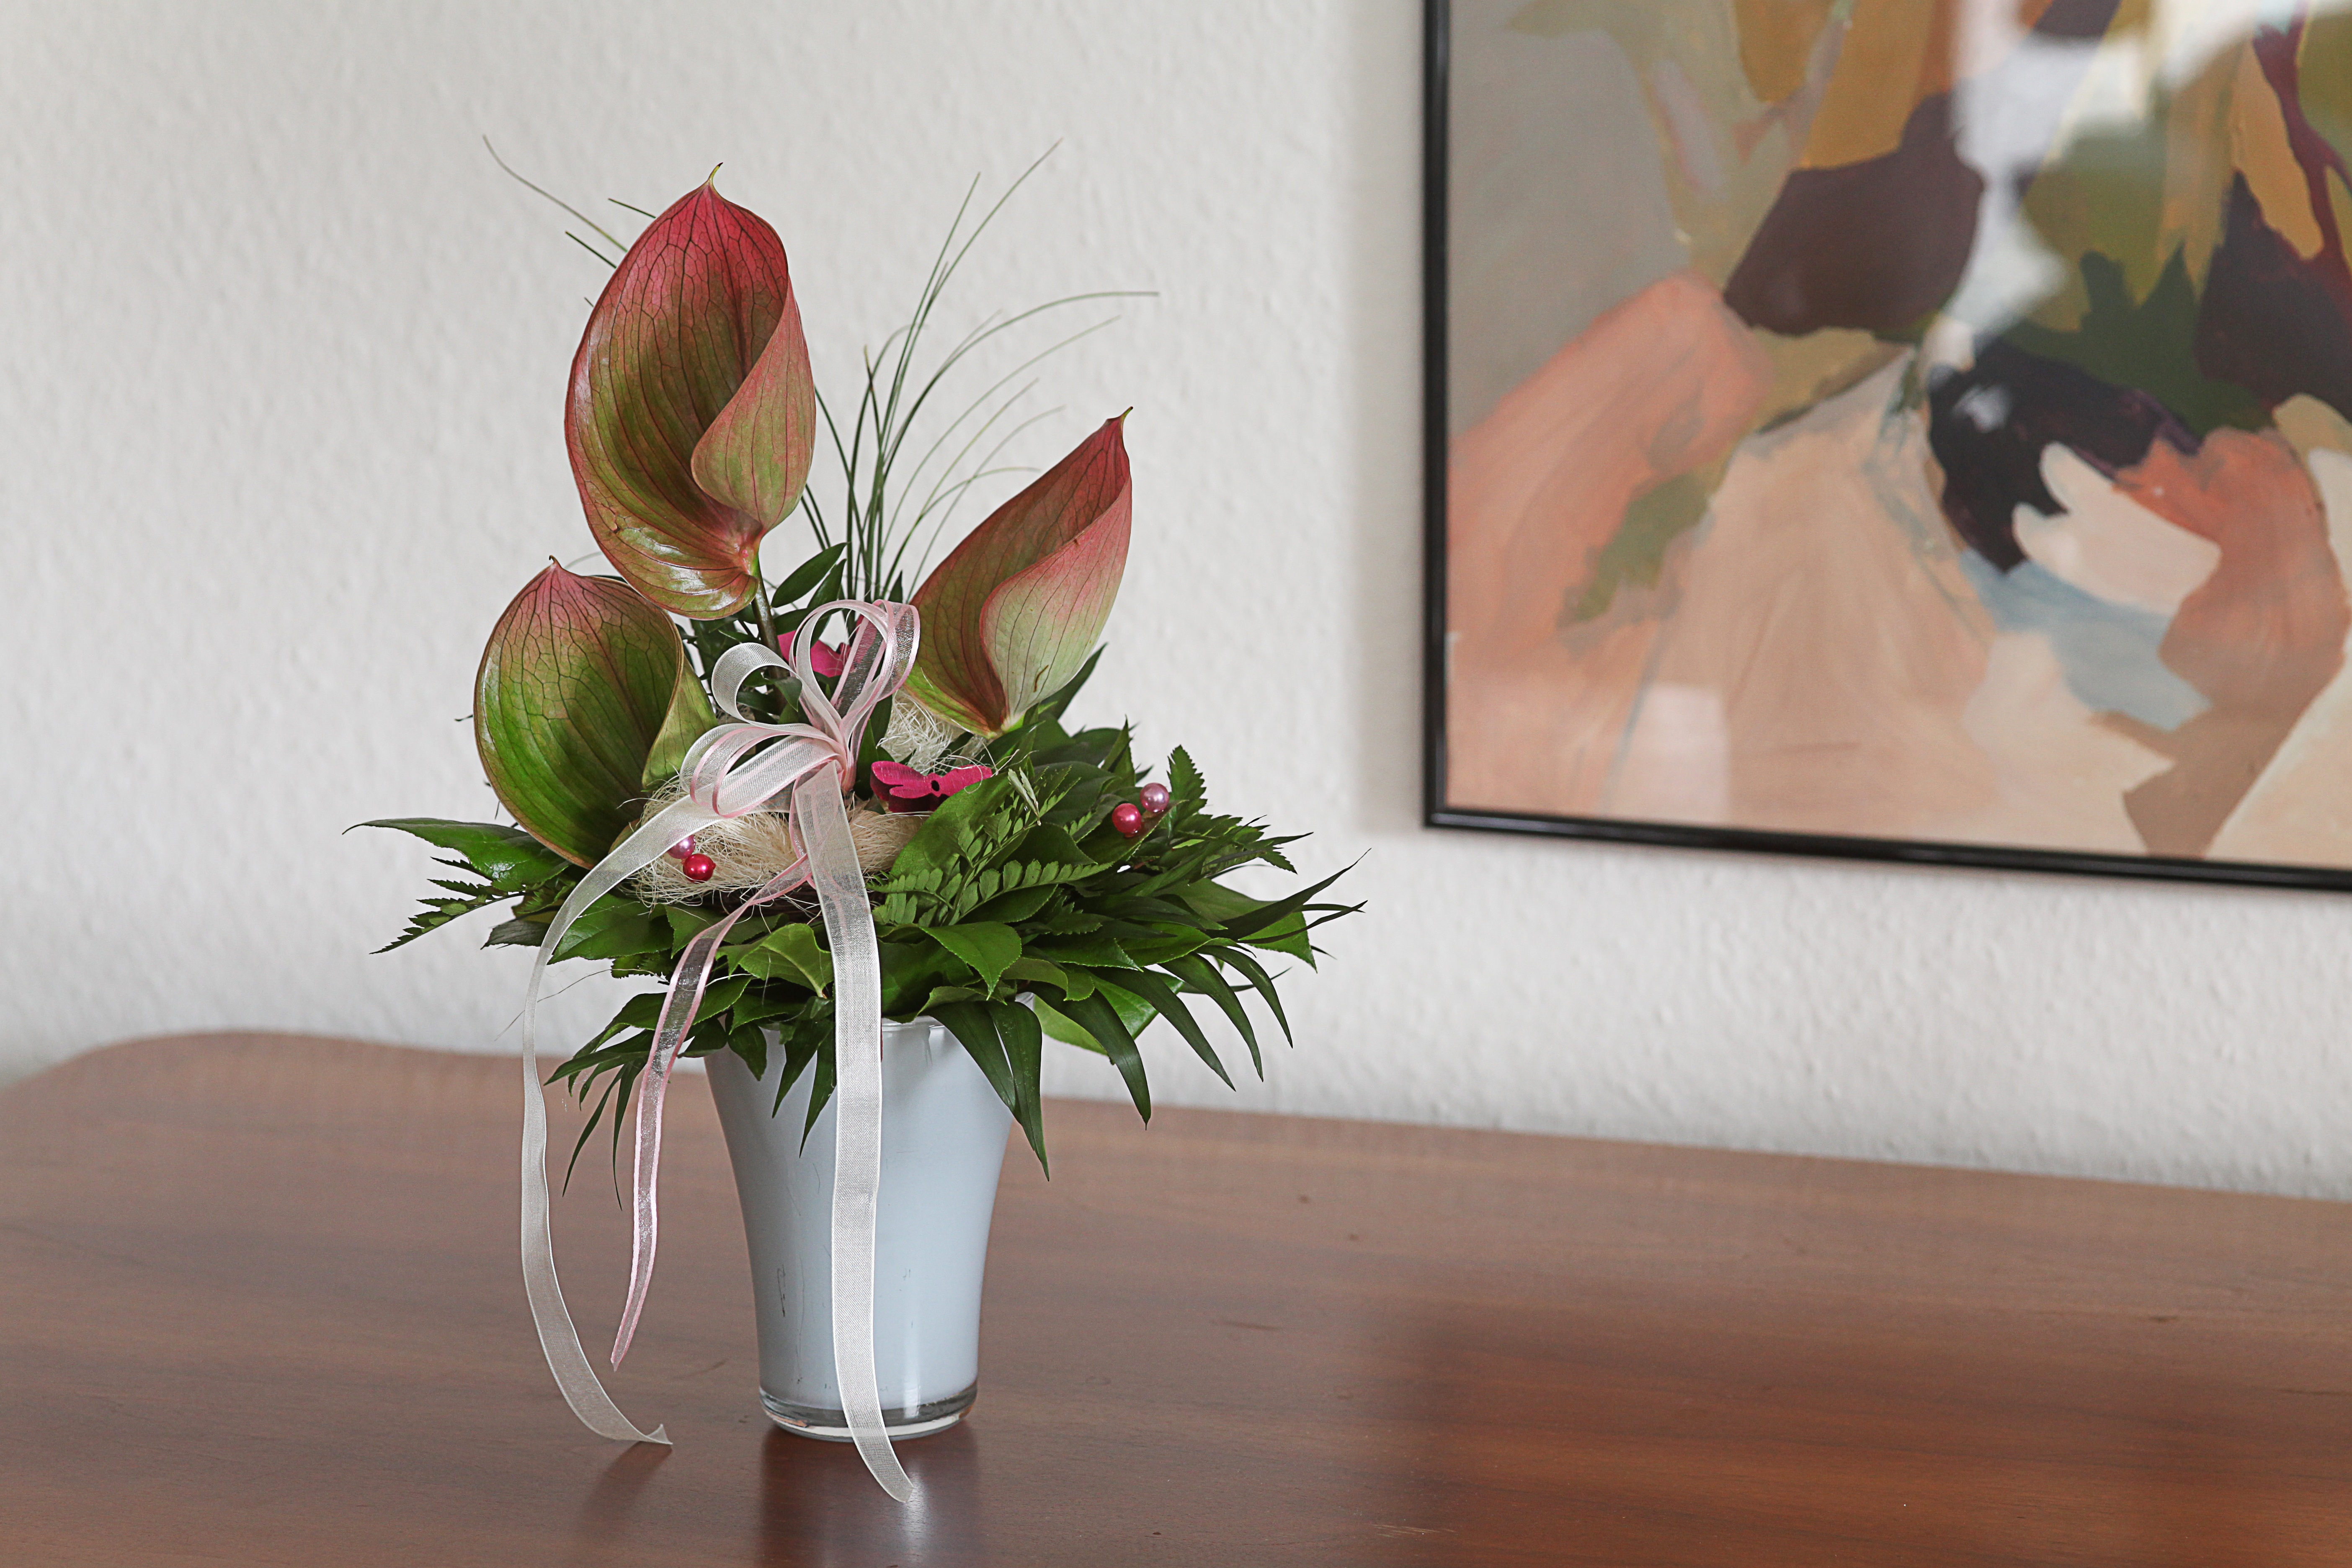
plant, white, flower, interior, bouquet, rose, decoration, spring, color, brown, pink, flora, arrangement, wooden table, art, beige, image, greeting, floristry, birthday card, noble, flower bouquet, ikebana, harmonious, digital greeting, floral design, centrepiece, flower arranging